Penjing

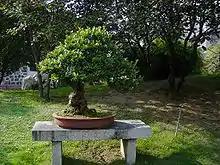
Penjing at the Rock and Penjing Museum in Wuhan, China

Classical Chinese gardens often contain arrangements of miniature trees and rockeries known as penjing. These creations of carefully pruned trees and rocks are small-scale renditions of natural landscapes. They are often referred to as living sculptures or as three-dimensional poetry. Their artistic composition captures the spirit of nature and distinguishes them from ordinary potted plants.